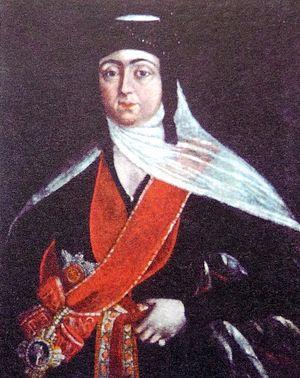
Georges XII, fils et successeur d'Héraclius II, de la dynastie des Bagratides, est le dernier monarque du royaume de Kartl-Kakhétie en Géorgie orientale.